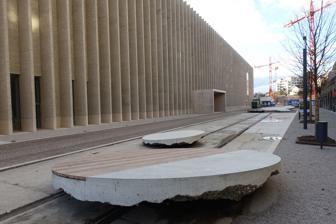
Building: Cantonal Museum of Fine Arts
Country: Switzerland
Year built: 1841
Museum in Lausanne, Switzerland This article relies largely or entirely on a single source . Relevant discussion may be found on the talk page . Please help improve this article by introducing  citations to additional sources . Find sources: "Cantonal Museum of Fine Arts" – news · newspapers · books · scholar · JSTOR ( January 2025 ) Cantonal Museum of Fine Arts Musée cantonal des Beaux-Arts New building of the MCBA Location Lausanne , Switzerland Coordinates 46°31′05″N 6°37′32″E / 46.5179913°N 6.6254402°E / 46.5179913; 6.6254402 Director Bernard Fibicher Curator Catherine Lepdor Owner Canton of Vaud Website www .mcba .ch The Cantonal Museum of Fine Arts ( French : Musée cantonal des Beaux-Arts, MCBA ) is an art museum in Lausanne , Switzerland . Collection The museum was created by private initiative in 1841, with funds provided by the artist Marc-Louis Arlaud , who became its first curator. Private funds still help the acquisition process with gifts and legacies. In 2014, the museum conserved around 10,000 artworks. A part of them retrace a general history of art, beginning with ancient Egypt, but the largest part focuses on art from the end of the eighteenth century to Post-Impressionism . The reputation of the museum is due to five great collections: those of Abraham-Louis-Rodolphe Ducros (1748–1810), Charles Gleyre (1806–1874), Théophile-Alexandre Steinlen (1859–1923), Félix Vallotton (1865–1925) and Louis Soutter (1871–1942). Modern and contemporary art collections includes works by Marcel Broodthaers , Rolf Iseli , Tadeusz Kantor , Charles Rollier , Daniel Spoerri or Maria Elena Vieira da Silva . Expressive figuration is extensively represented by Günter Brus , Luciano Castelli , Miriam Cahn , Martin Disler , Leiko Ikemura , Arnulf Rainer , Klaudia Schifferle , and Jean-Frédéric Schnyder [ de ] , among others. In the years 1990–2010, the museum focused on the acquisition of majors works by international artists such as Christian Boltanski , Tom Burr , Sophie Calle , Alfredo Jaar , Nalini Malani , Bruce Nauman and Jim Shaw , as well as representing local artists such as Jean-Luc Manz [ fr ] , Edmond Jean de Pury , Alain Huck , Silvie Defraoui , Didier Rittener [ fr ] , Denis Savary [ fr ] and Anne-Julie Raccoursier [ fr ] . In October 2019, the museum relocated to the new '' Plateforme 10 '' facility. This expanded facility allows the museum to further dedicate rooms for its permanent collection. Gallery Intérieur aux deux verres by Marius Borgeaud (1923) À Ouchy by François Bocion (1874) Nuage à Romanel by Félix Vallotton (1900) See also List of art museums Notes and references